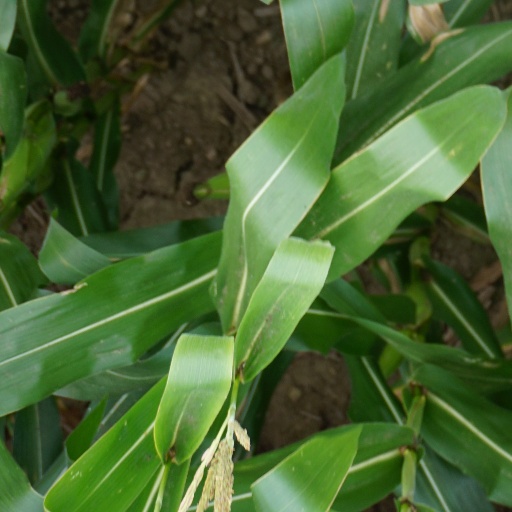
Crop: maize; corn